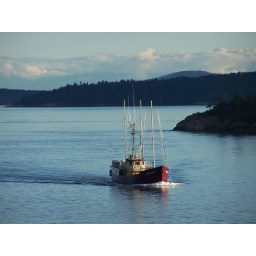
red sky in blue water